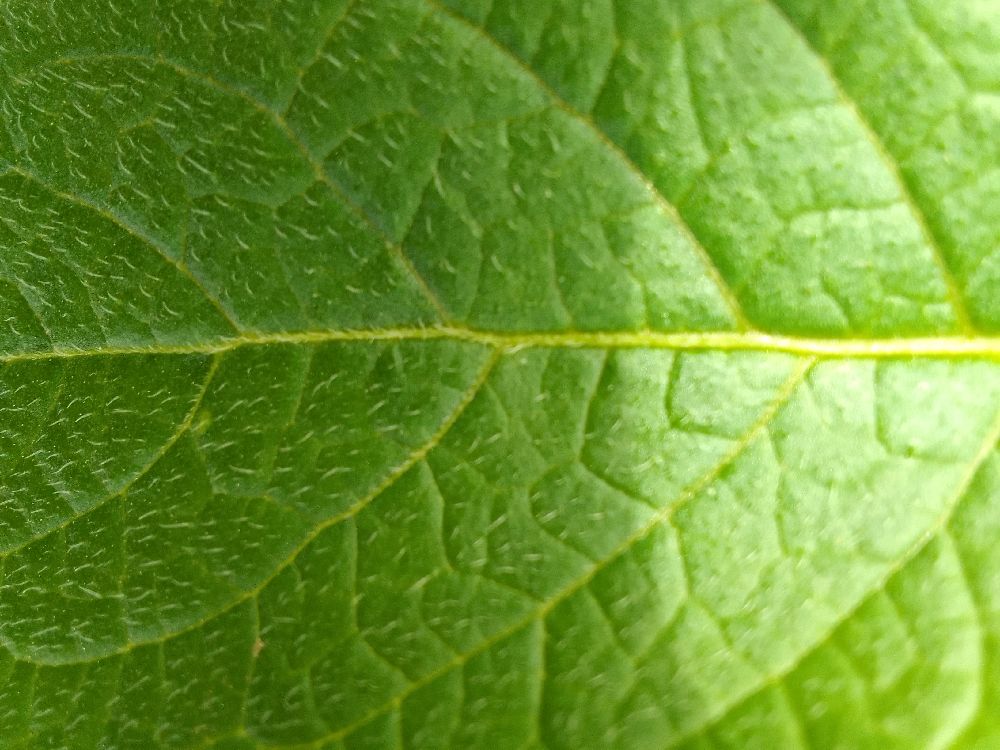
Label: Healthy